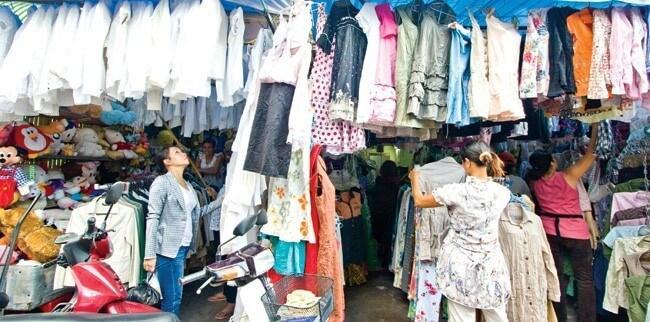
có nhiều loại quần áo xuất hiện ở trong cửa hàng